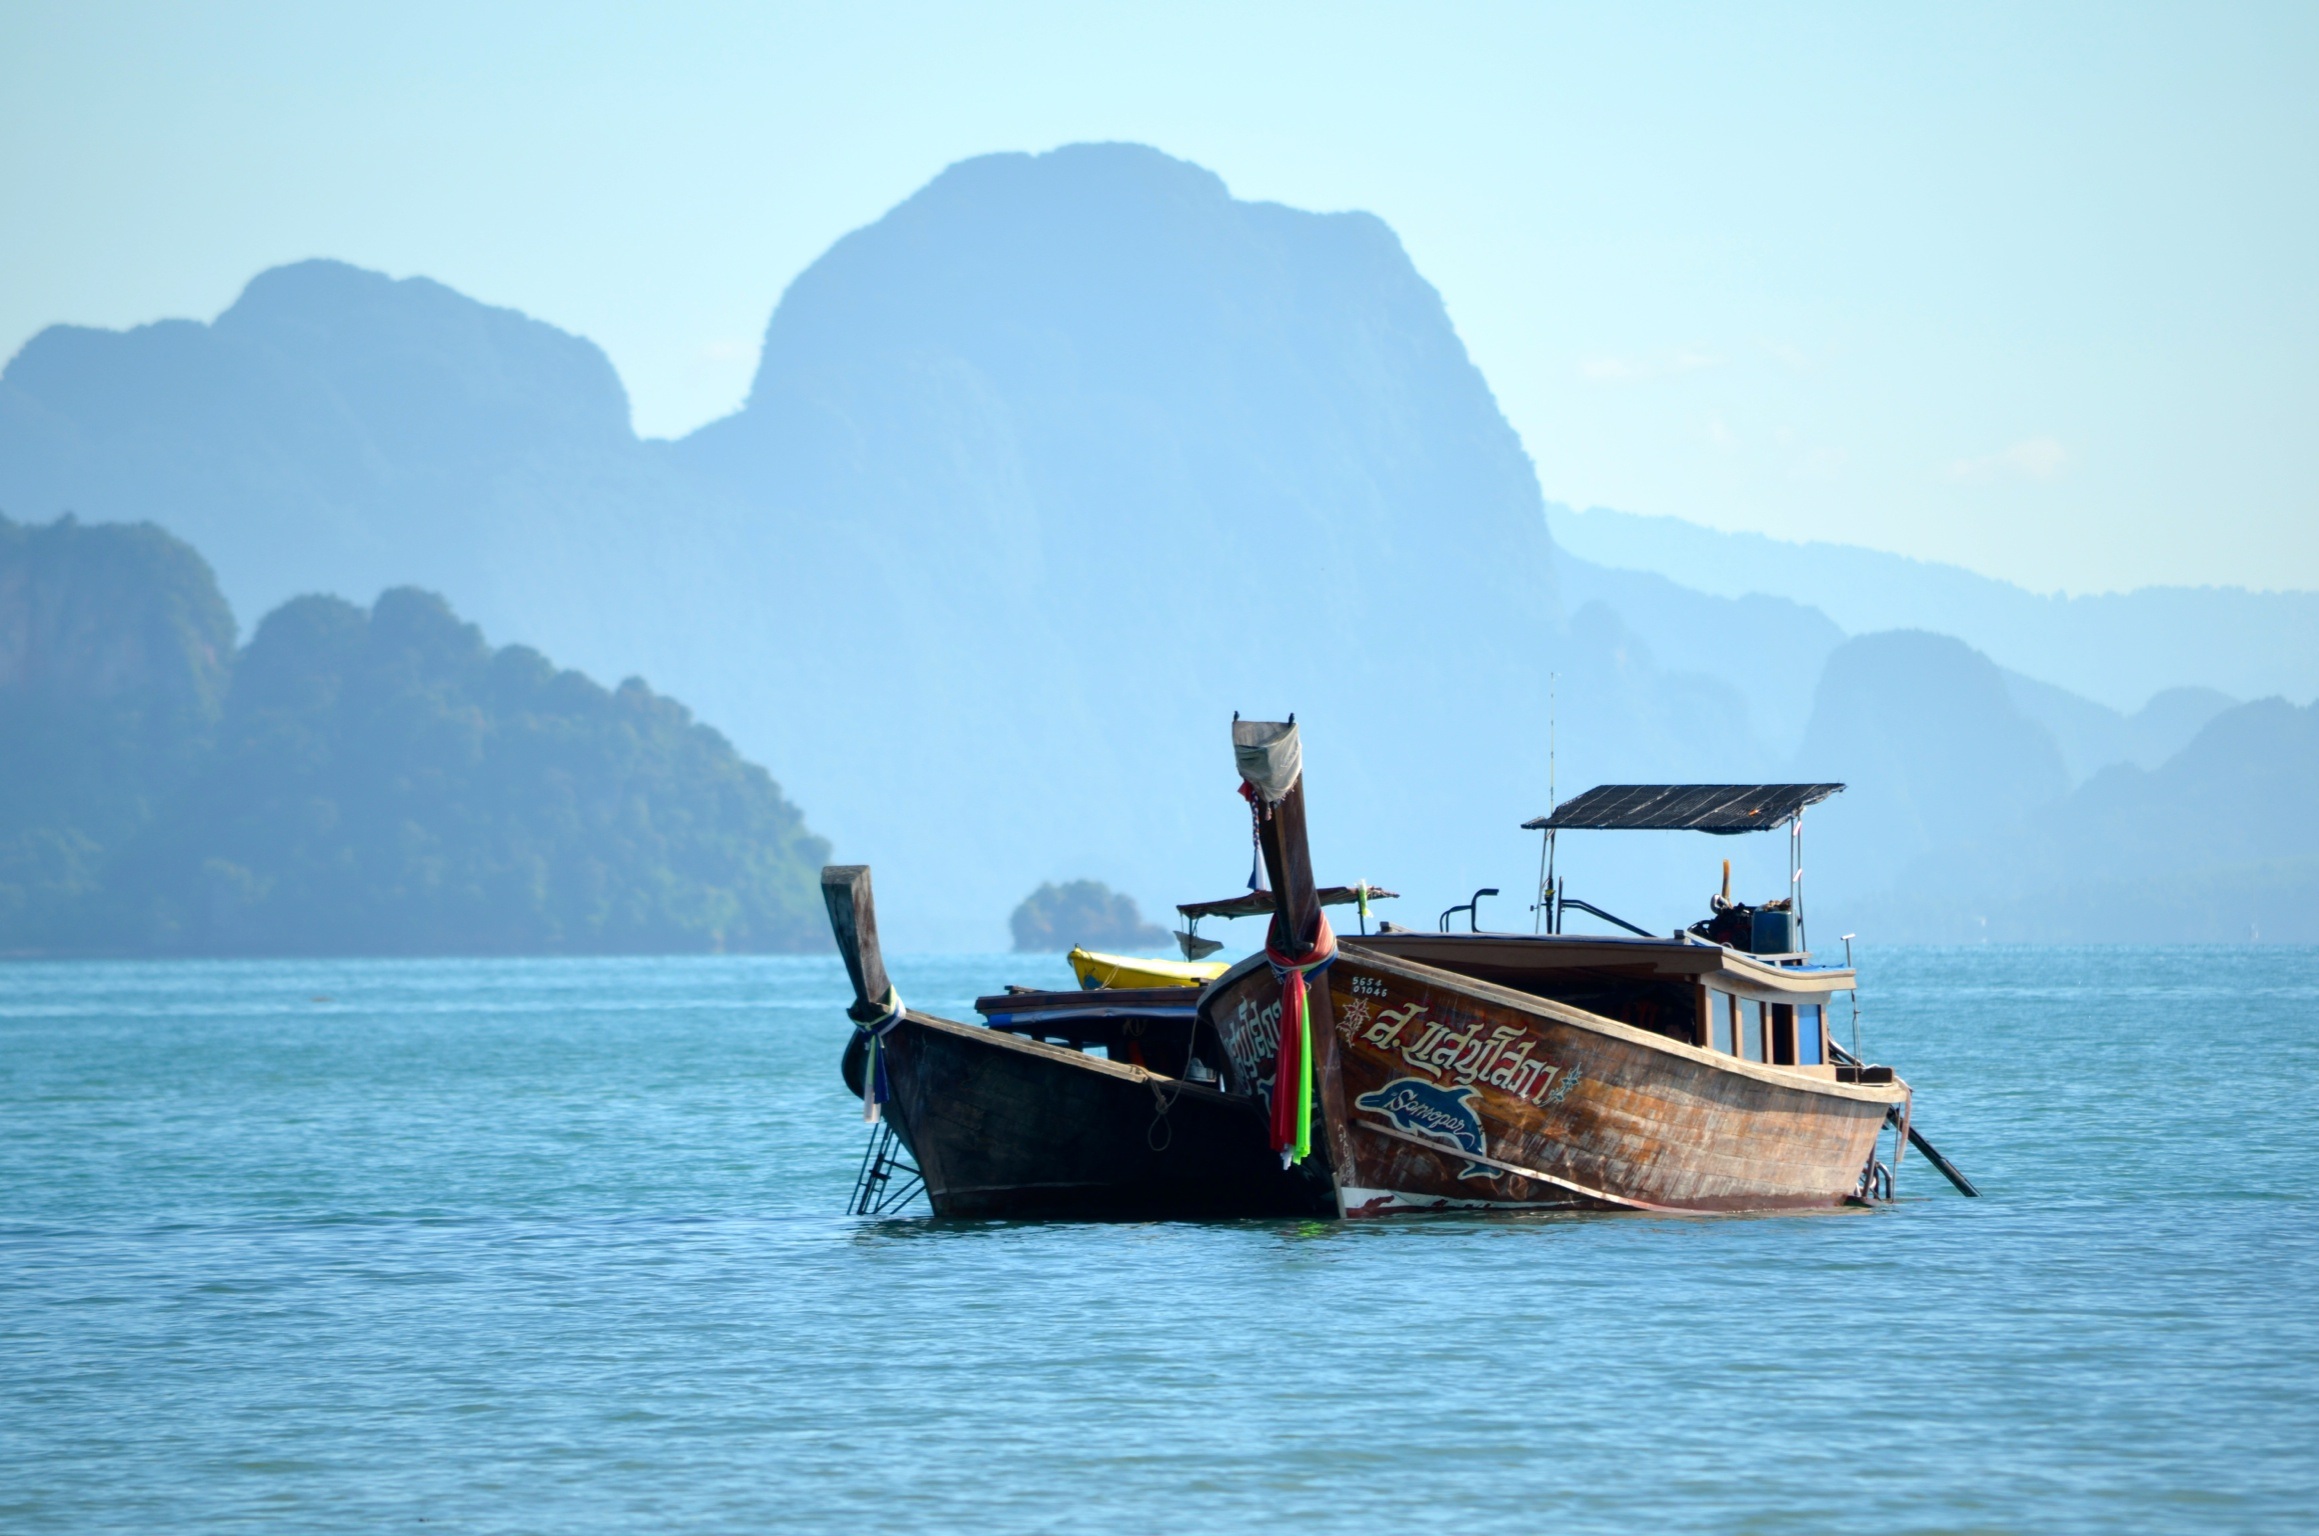
sea, coast, water, ocean, boat, ship, boot, vehicle, bay, island, boating, long tail boat